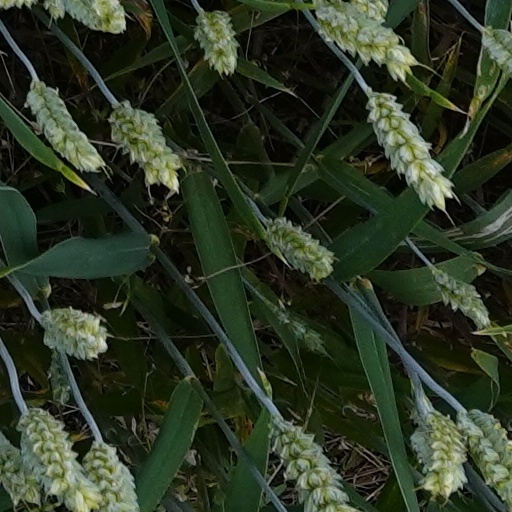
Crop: wheat